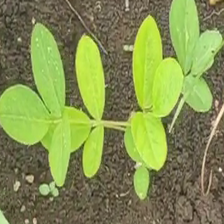
Weed species: Asian_Pigeonwings_(Clitoria Ternatea)